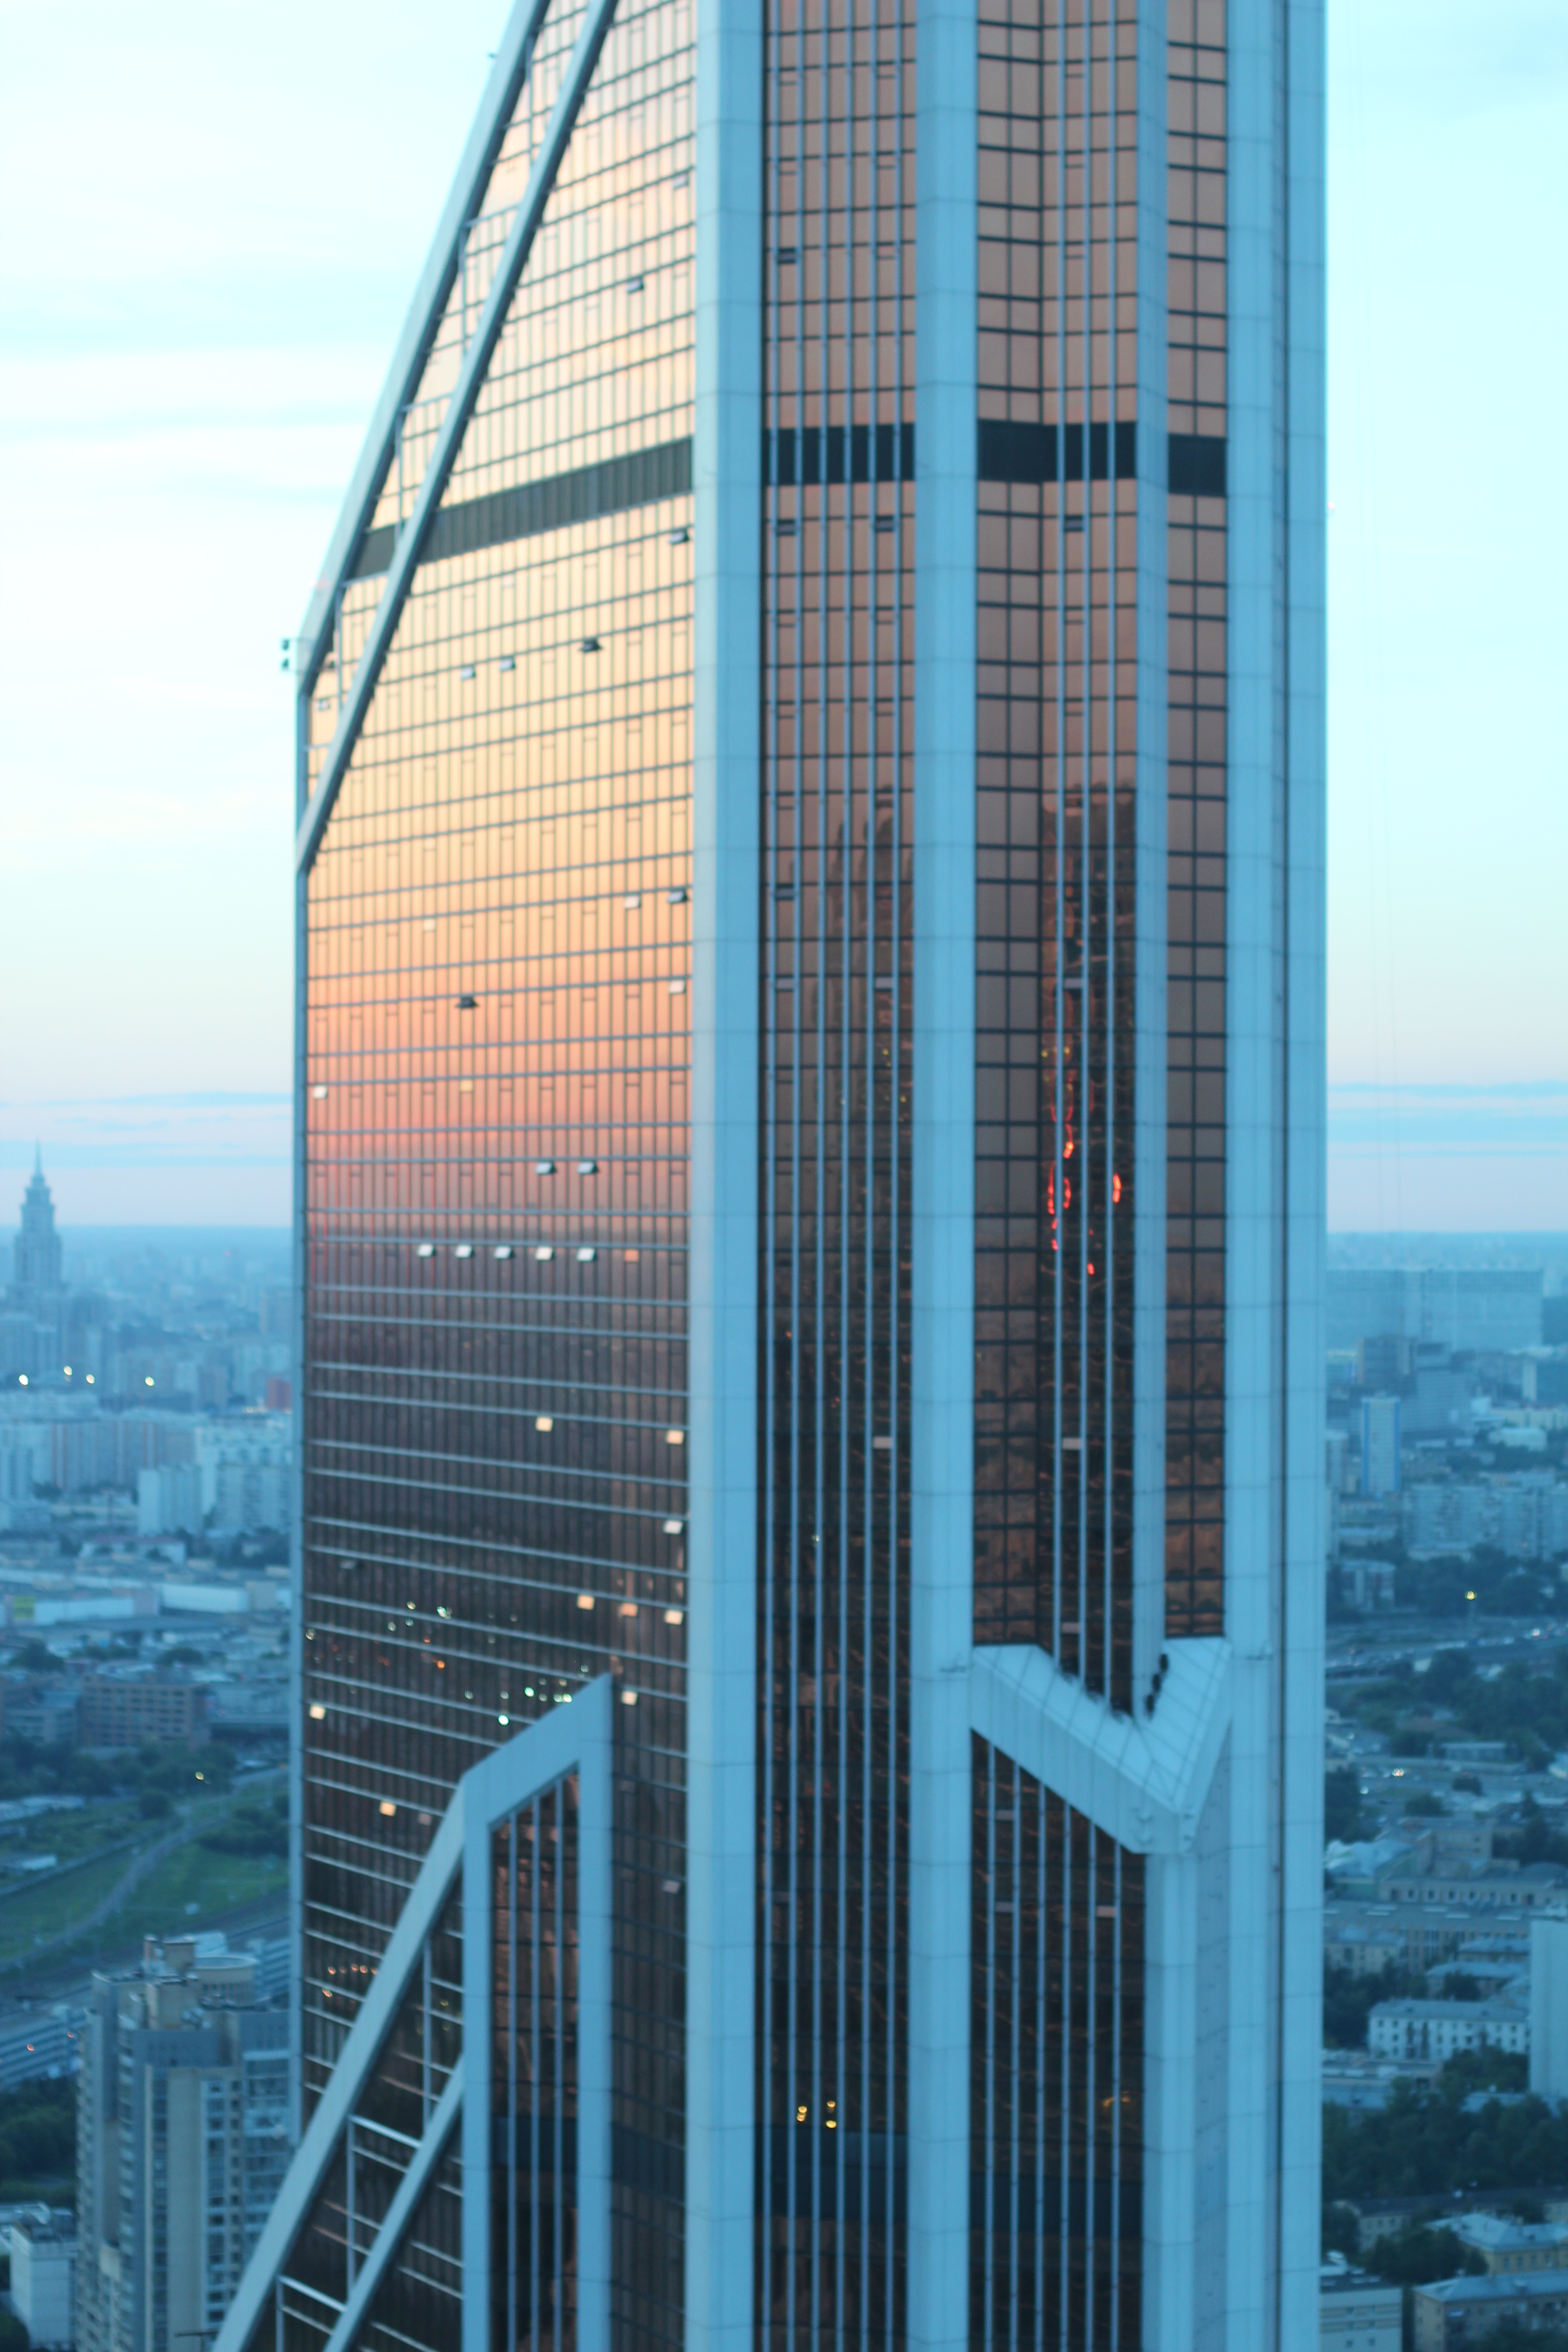
architecture, sunset, skyline, building, city, skyscraper, cityscape, downtown, reflection, tower, landmark, facade, blue, tower block, moscow, mirroring, metropolis, condominium, new city, urban area, metropolitan area